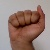
The image shows a hand gesture representing the letter 'A' in Indian Sign Language.